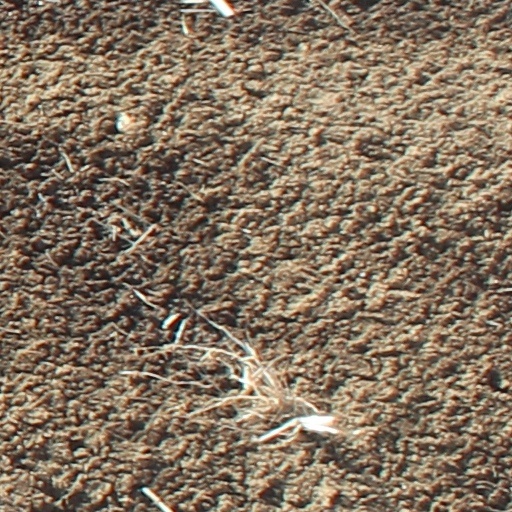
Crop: wheat